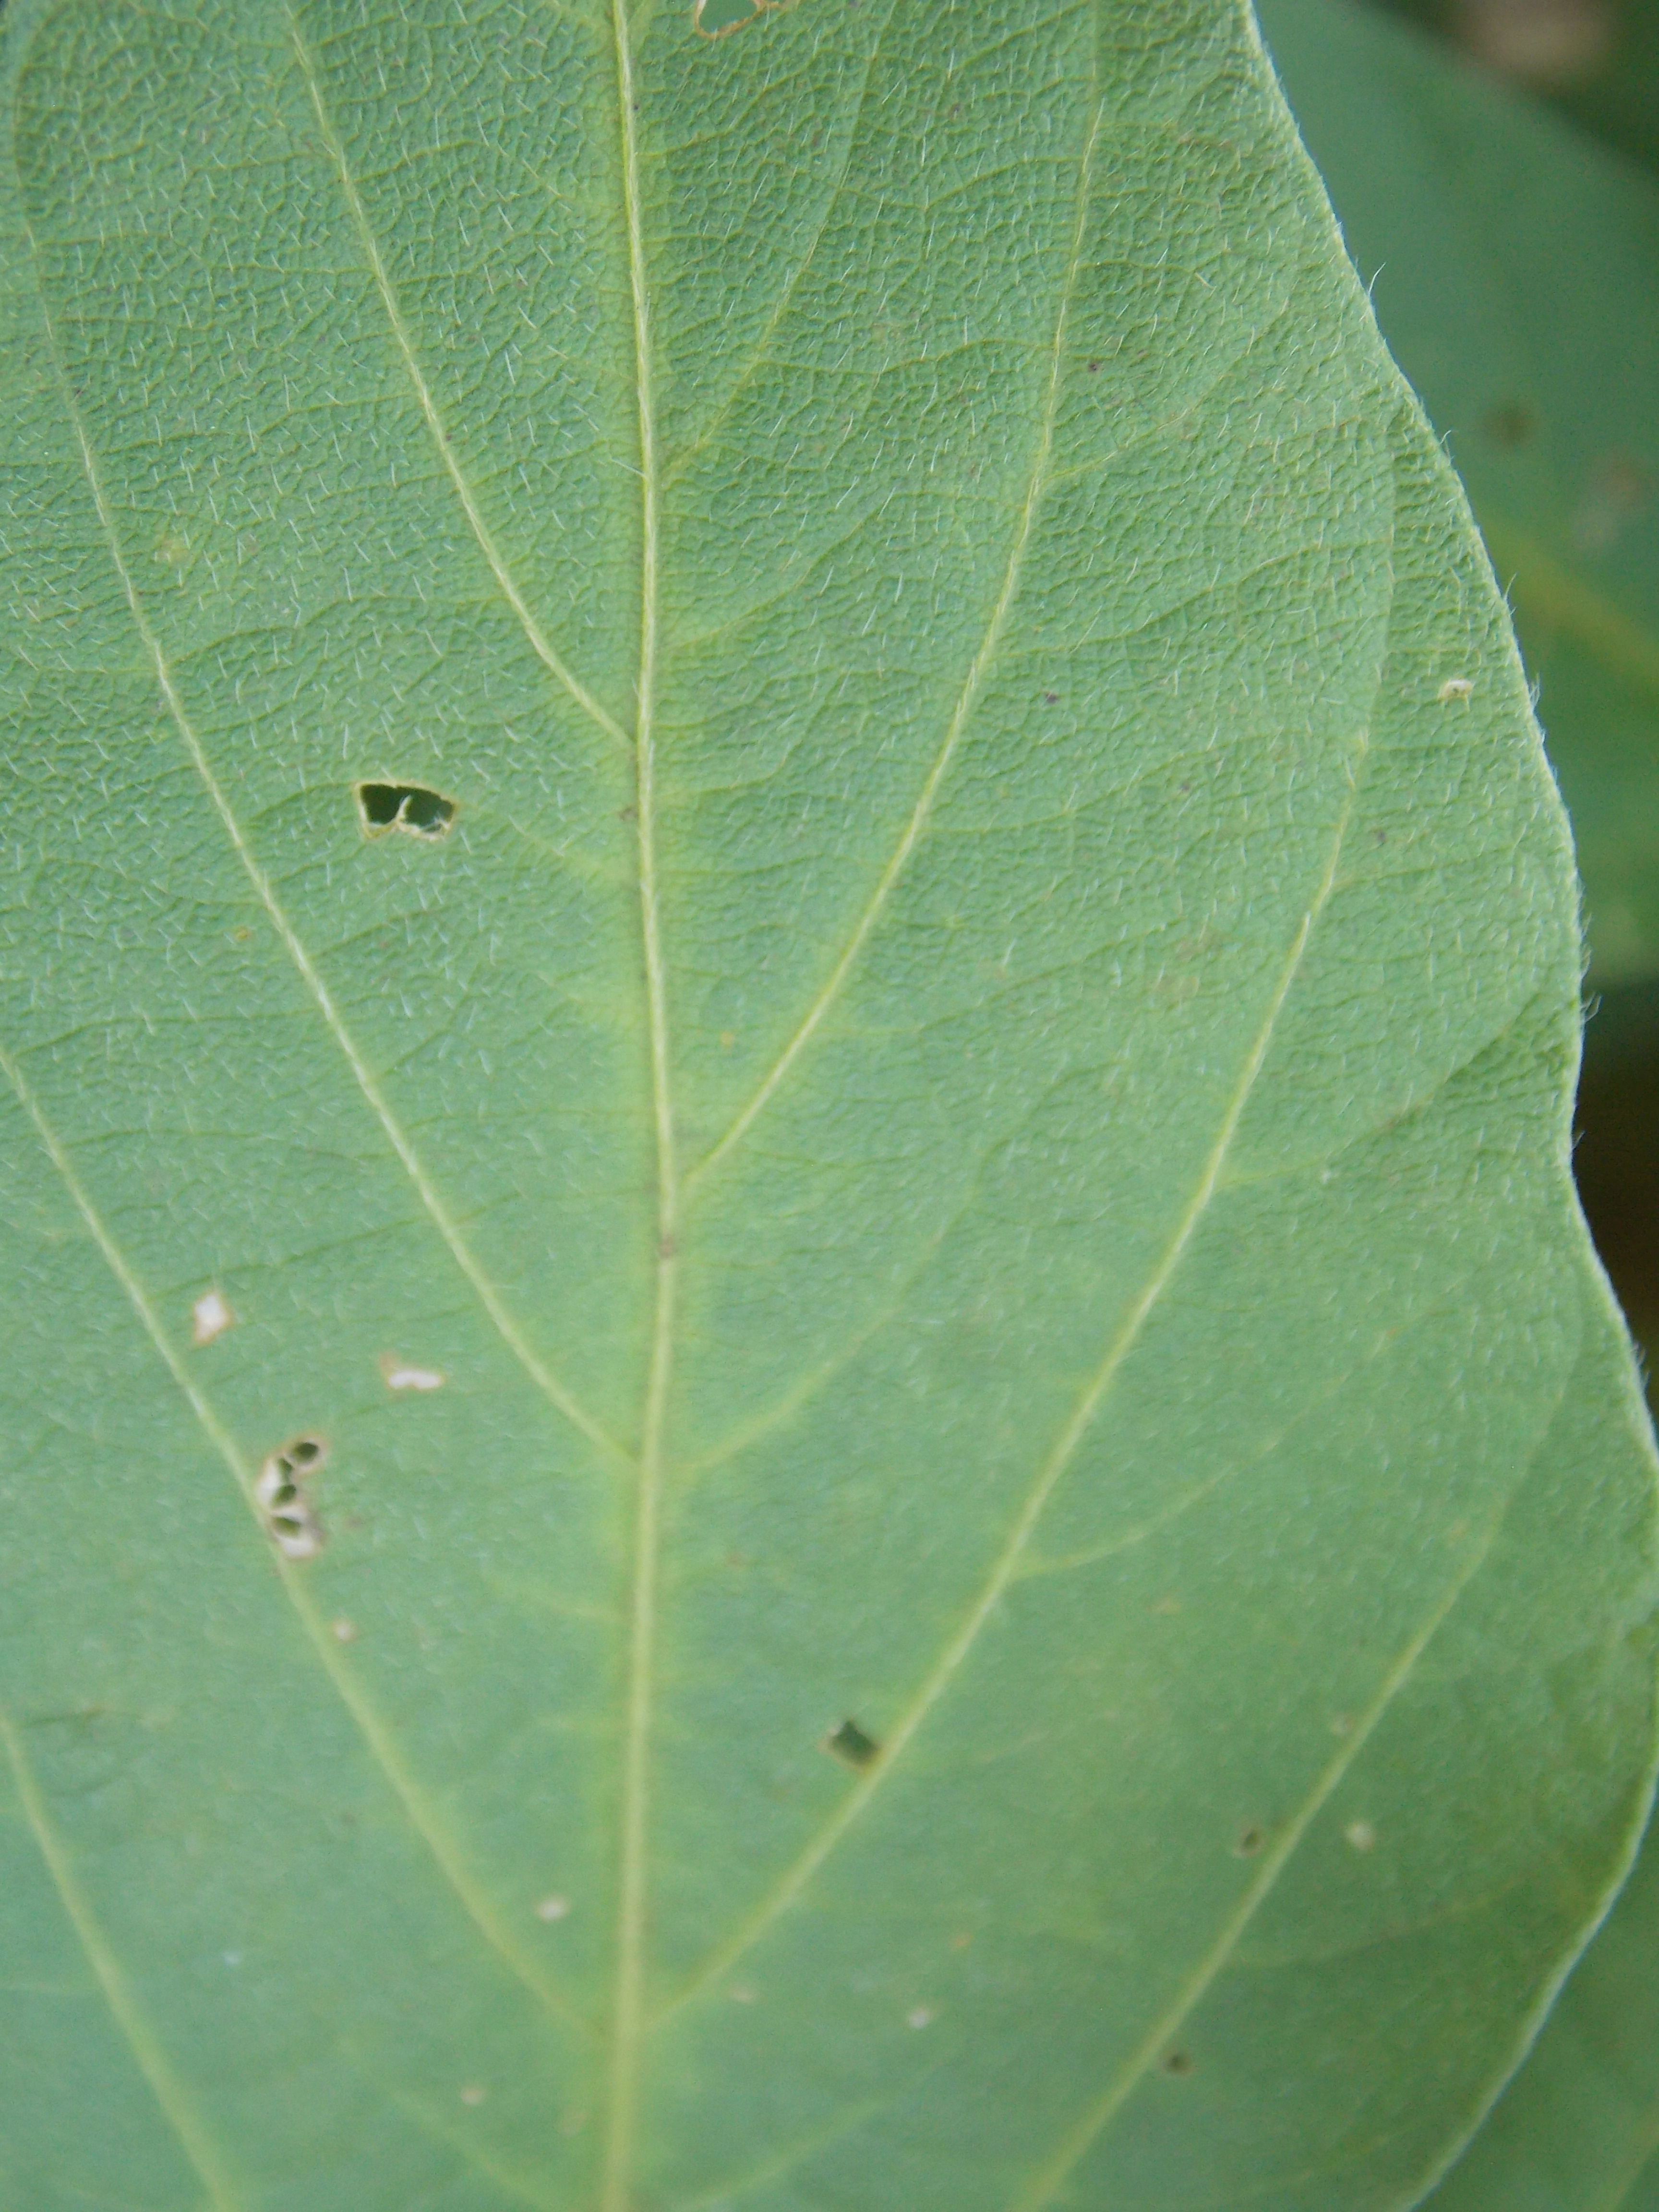
Label: Healthy